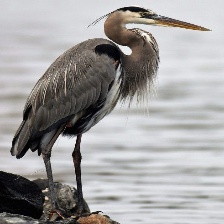
Species: BLUE HERON
Scientific name: ARDEA HERODIAS
ImageNet parent category: little_blue_heron